William Hunter (surgeon)

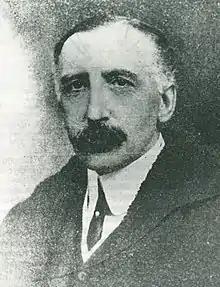

William Hunter CB FRSE (1 June 1861 – 13 January 1937) was a British surgeon known primarily for his theories on oral sepsis, one of the inspirations for the Henry Cotton theory of focal sepsis which led to the increased number of tooth extractions and tonsillectomies in the 1910s and 20s (under the presumption that hidden sepsis could lead to a wider health decline in individuals). By the 1930s, this view had fallen out of favor, but not until after thousands of surgeries had been performed.